Christoffer Mafoumbi

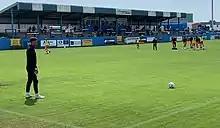
Mafoumbi warming up for Blackpool before a friendly at Barrow on 20 July 2019

Born in Roubaix, Mafoumbi joined Lille OSC's youth setup in 2005, aged 11. In 2010, he moved to RC Lens, being later assigned to the reserves in Championnat de France amateur the following year.